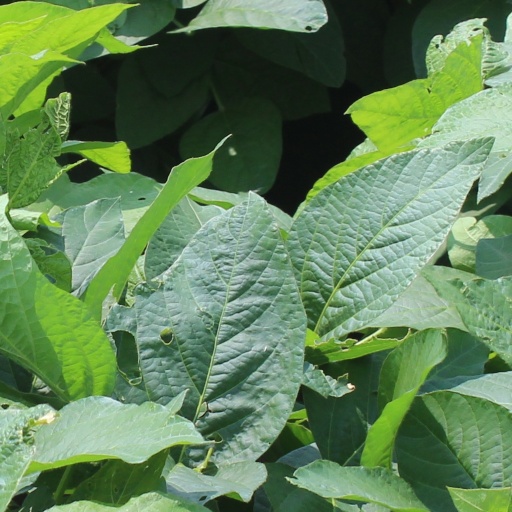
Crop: soybean